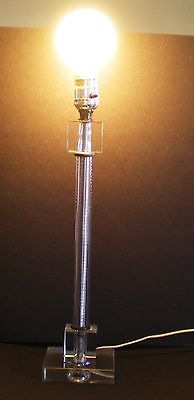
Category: table